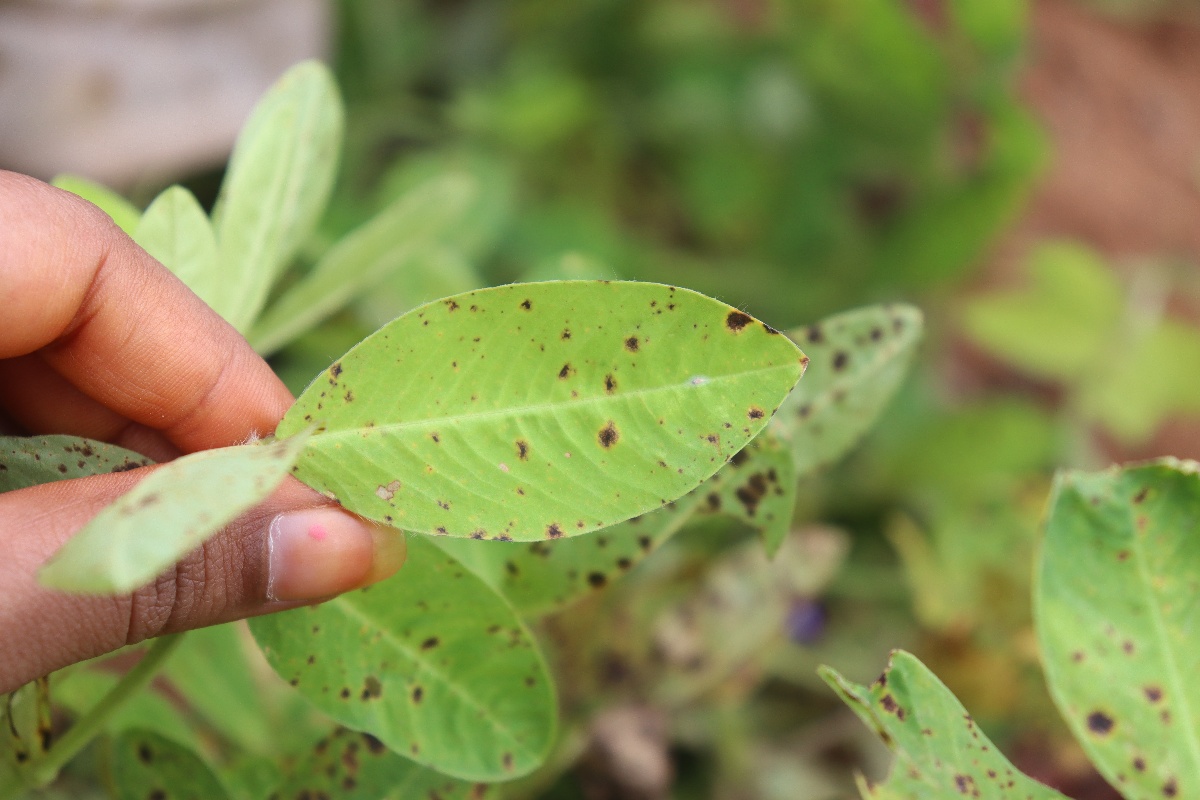
Label: late leaf spot